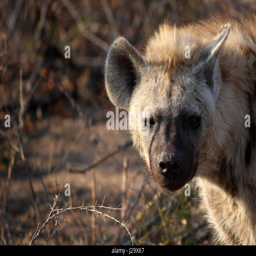
animal looking directly into the camera